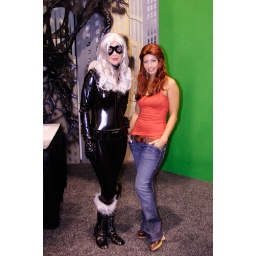
Doh! Wish I had noticed they were standing in front of a green screen. I would have framed this properly!